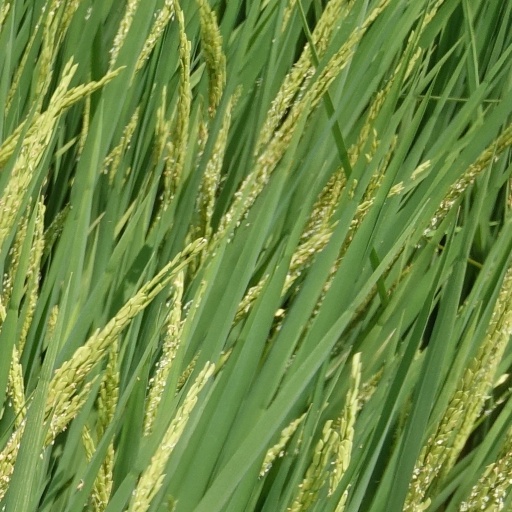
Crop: rice